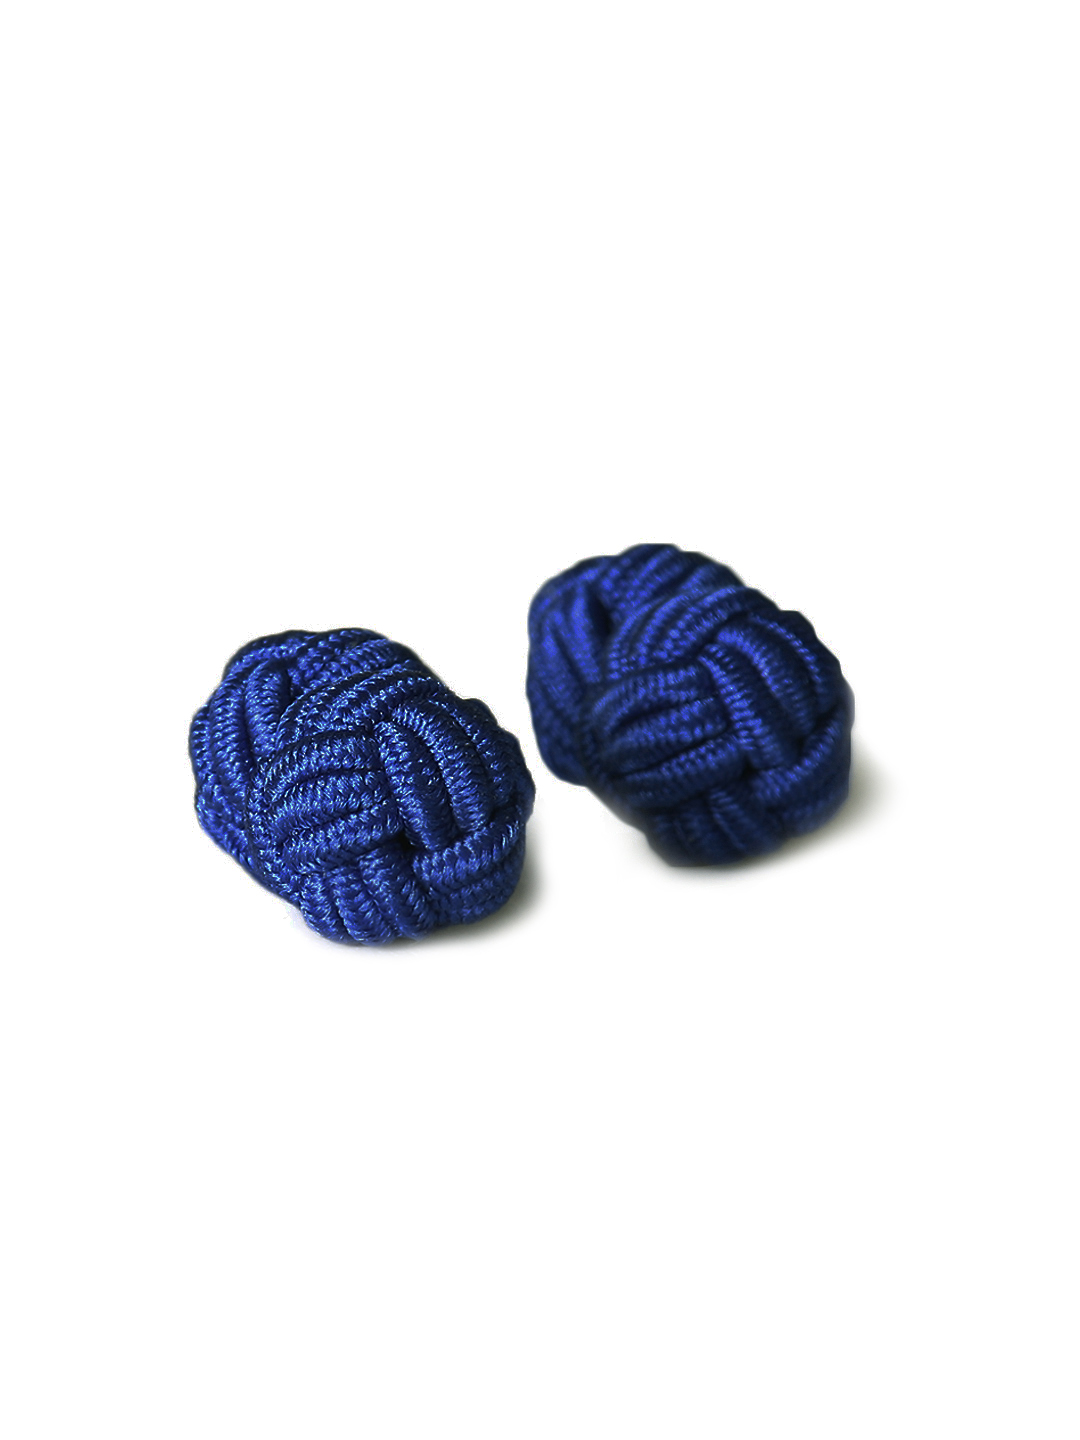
Reid & Taylor Men Blue Silk Knot Cufflinks
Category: Accessories / Cufflinks / Cufflinks
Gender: Men
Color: Blue
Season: Summer 2012
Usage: Formal